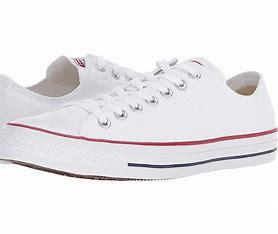
Brand: Converse
Model: All Star Ox